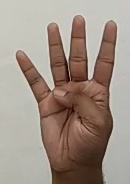
ASL sign: 4